Los Angeles Harbor College

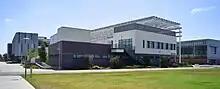
Los Angeles Harbor College

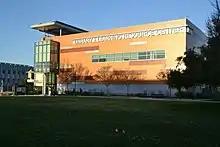
Library and Learning Resource Center

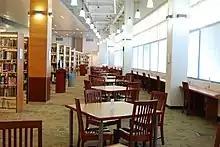
A library

Los Angeles Harbor College (LAHC) is a public community college in Wilmington, California. It is one of two community colleges serving the South Bay region of Los Angeles. LAHC serves mainly students from Harbor City, Carson, San Pedro, Gardena, Lomita, Wilmington and the Palos Verdes Peninsula.